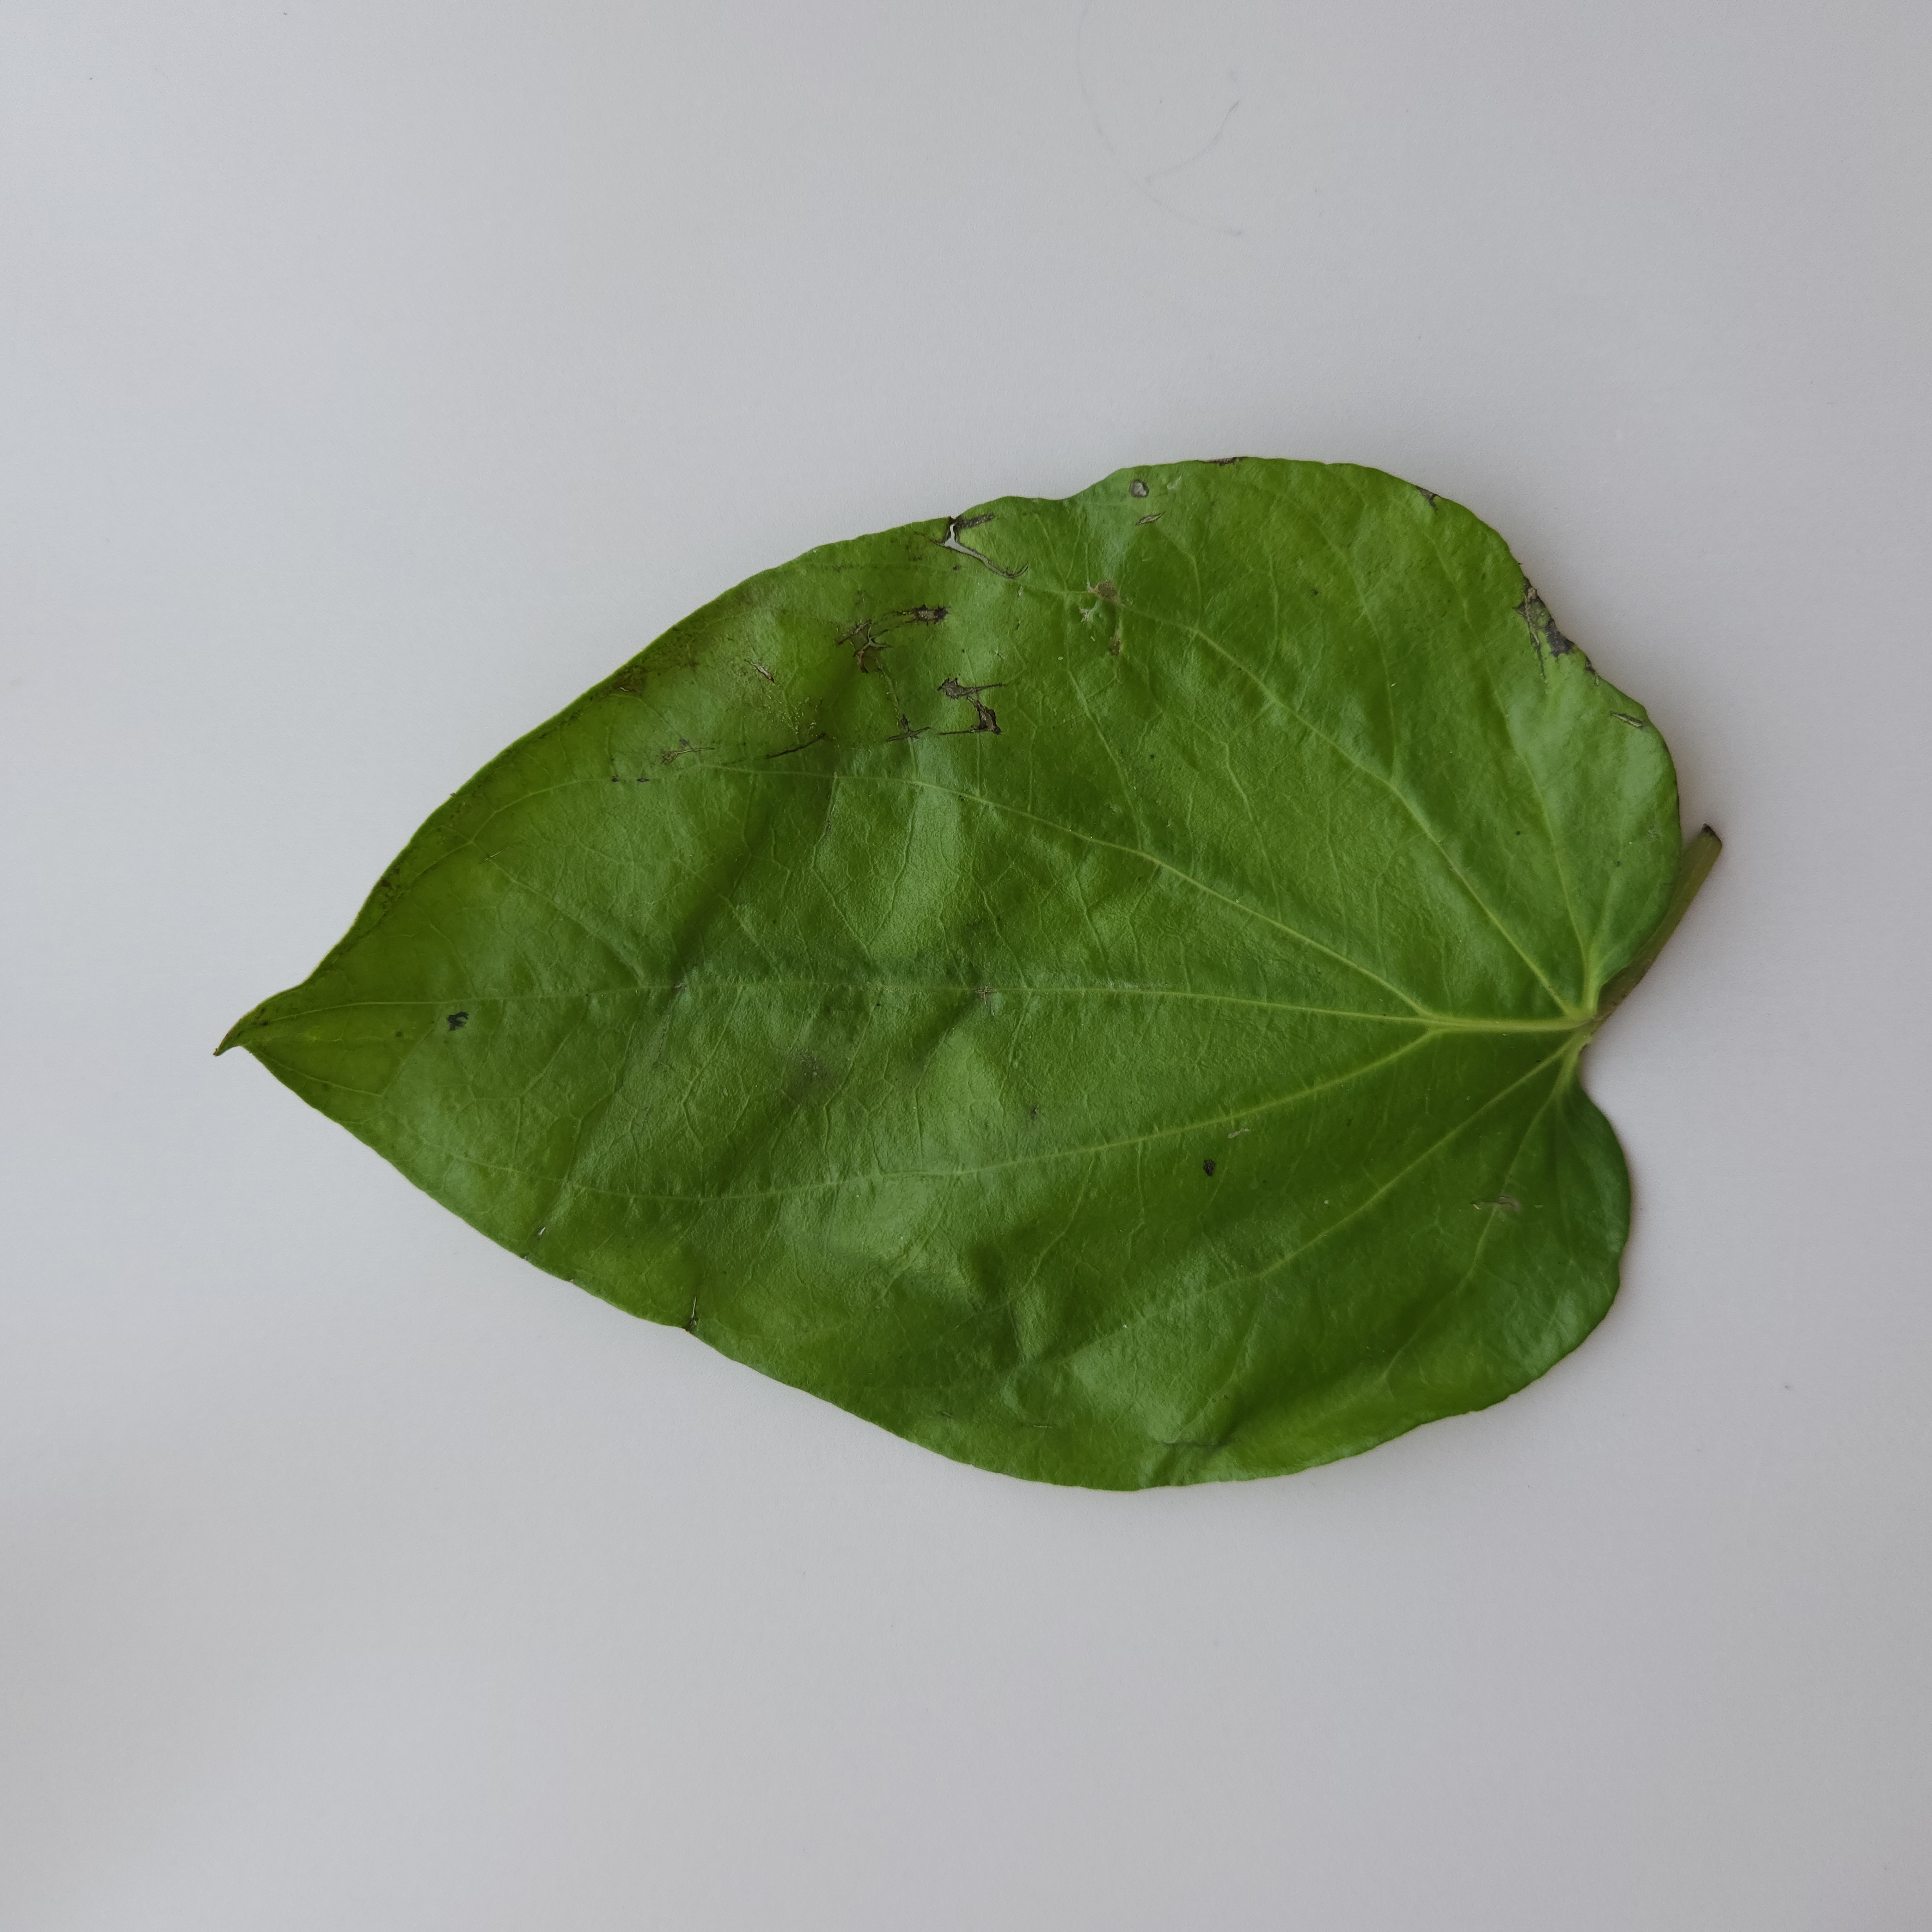
Label: Diseased